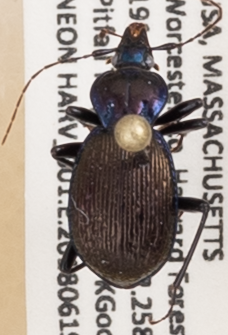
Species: Sphaeroderus canadensis canadensis
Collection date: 2018-06-19
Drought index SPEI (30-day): -0.9
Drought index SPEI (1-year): -0.54
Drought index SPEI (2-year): -0.8